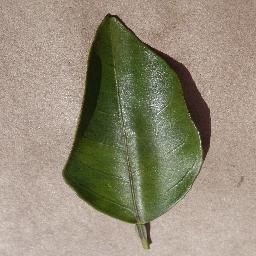
Label: Orange___Haunglongbing_(Citrus_greening)